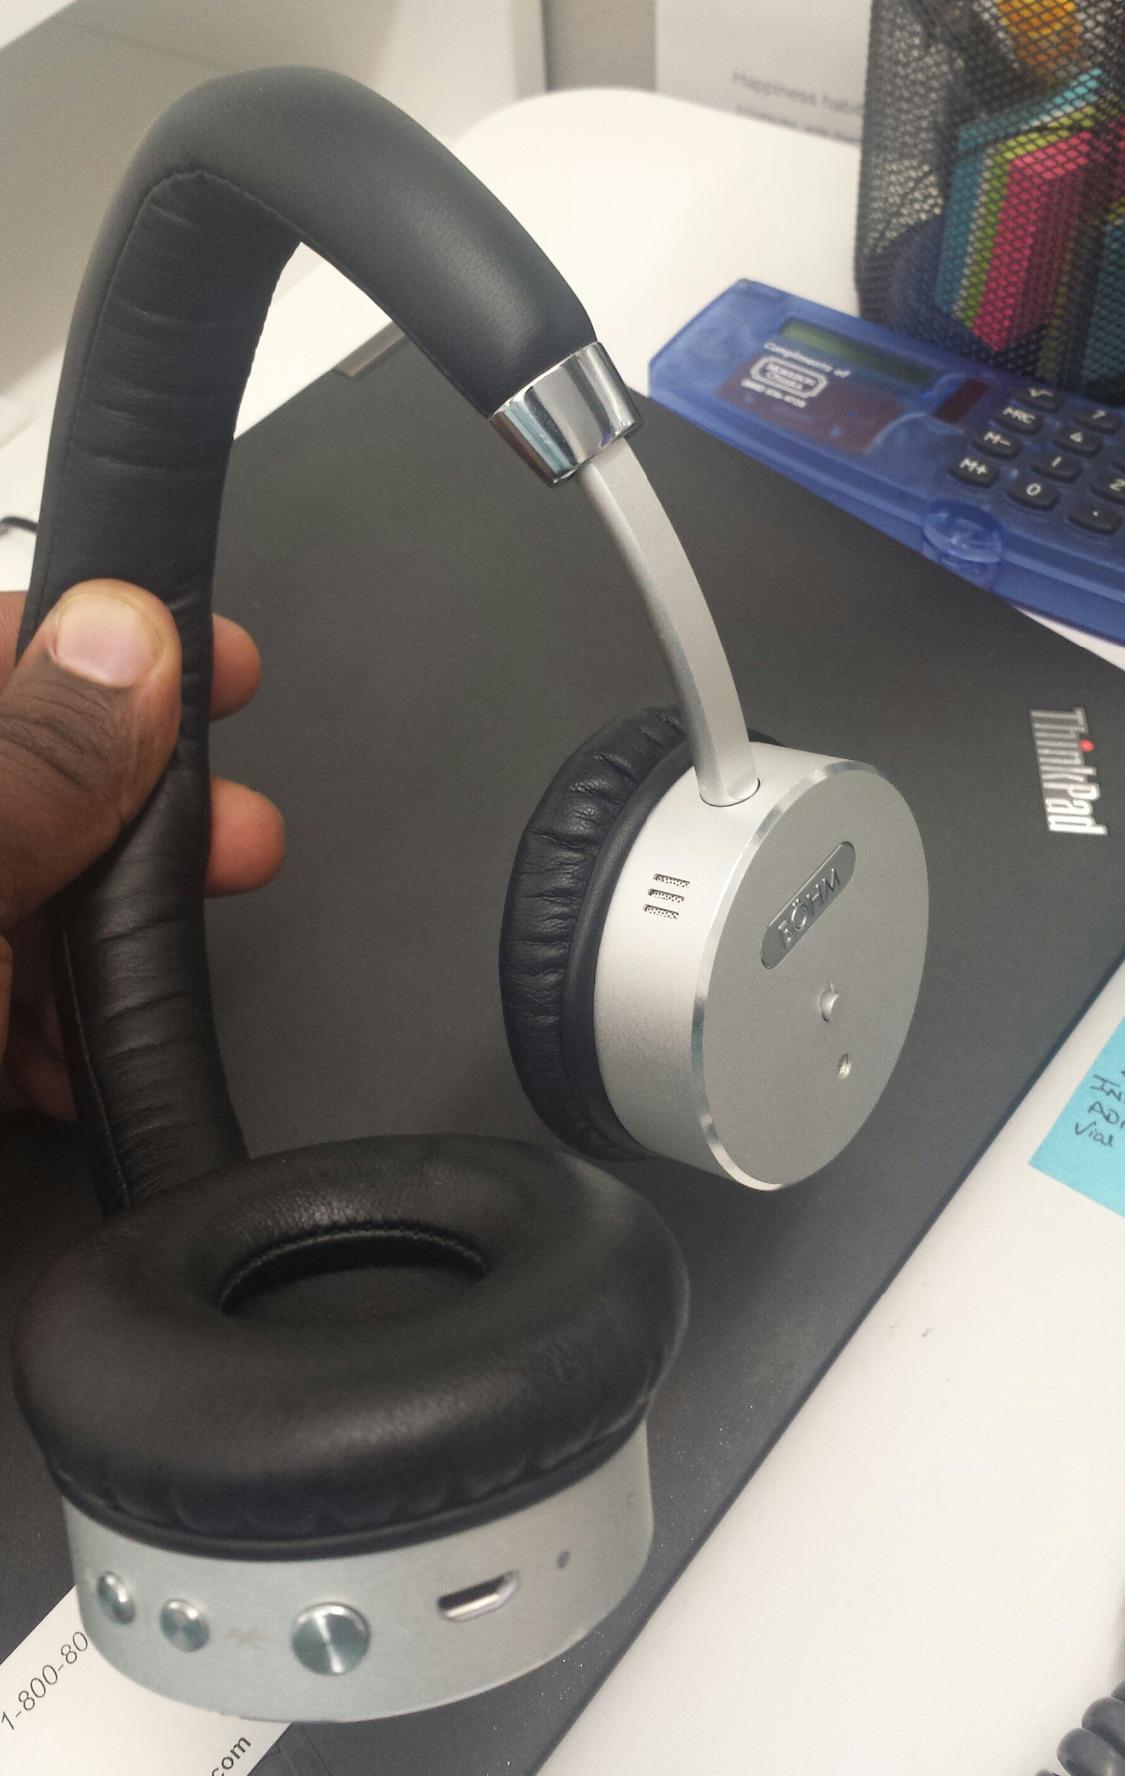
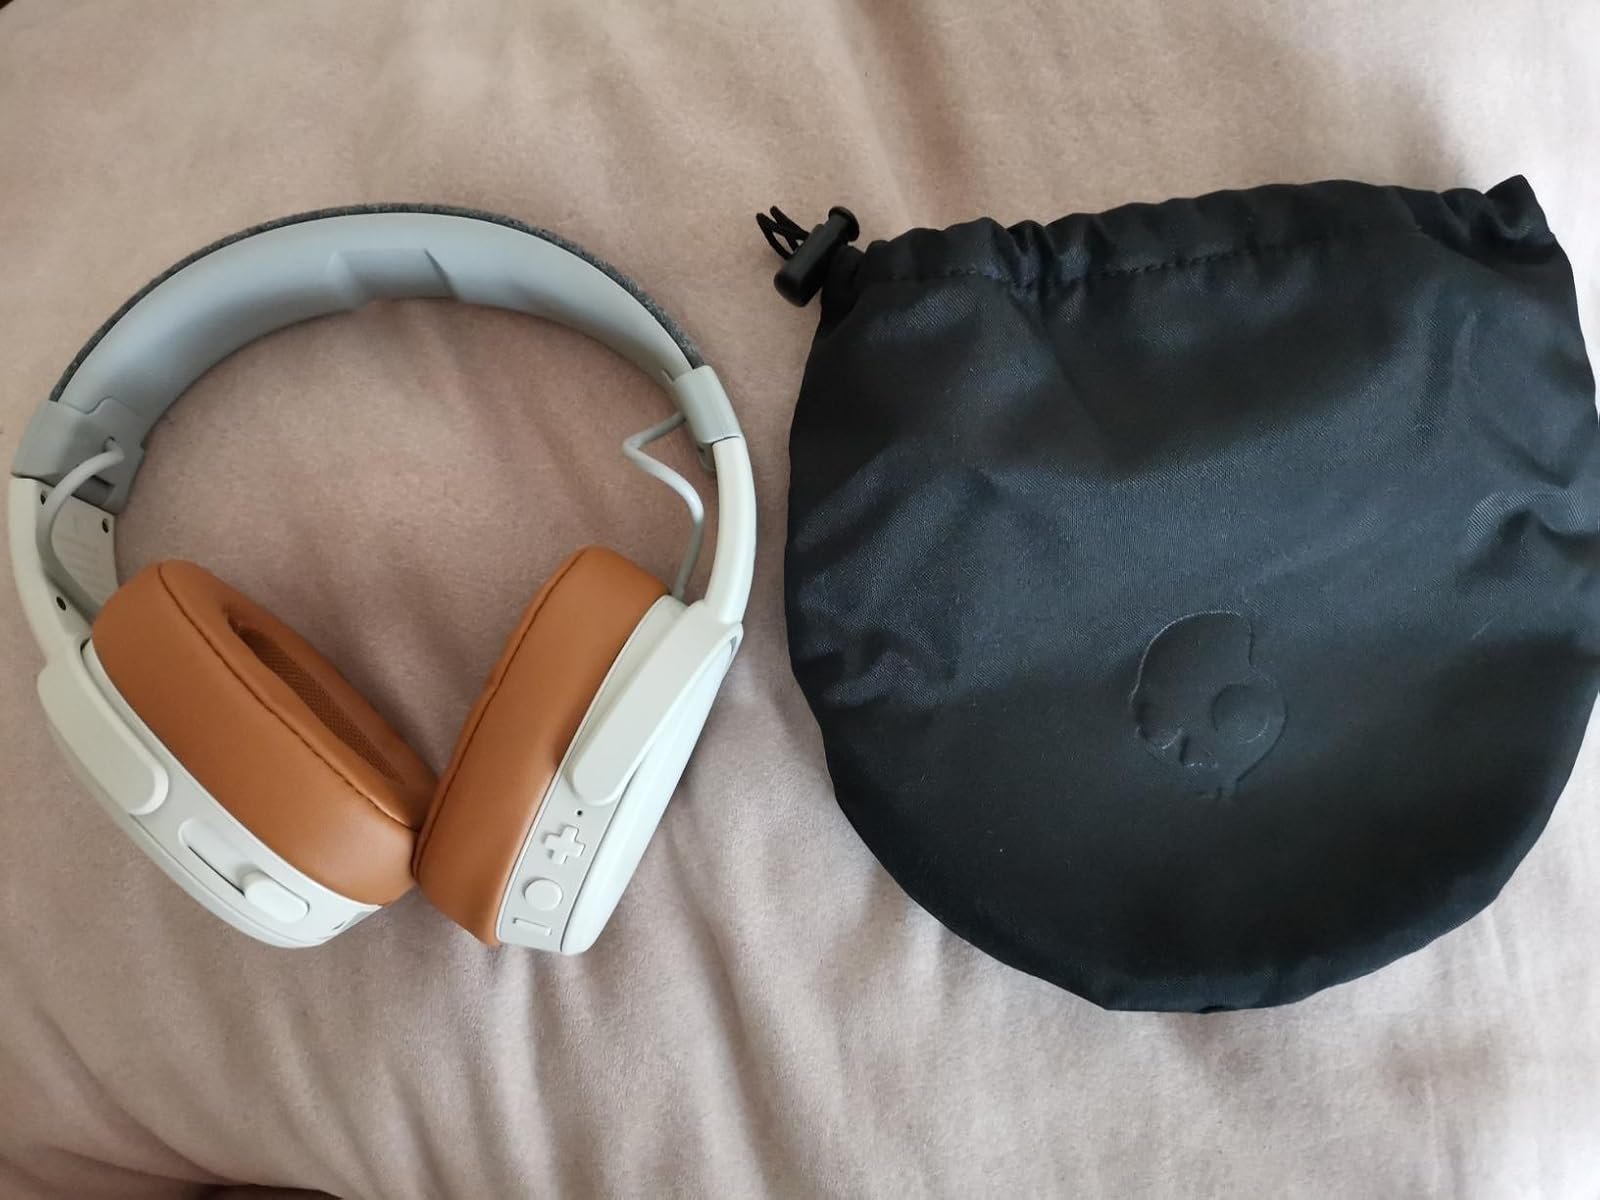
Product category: headphones
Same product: no